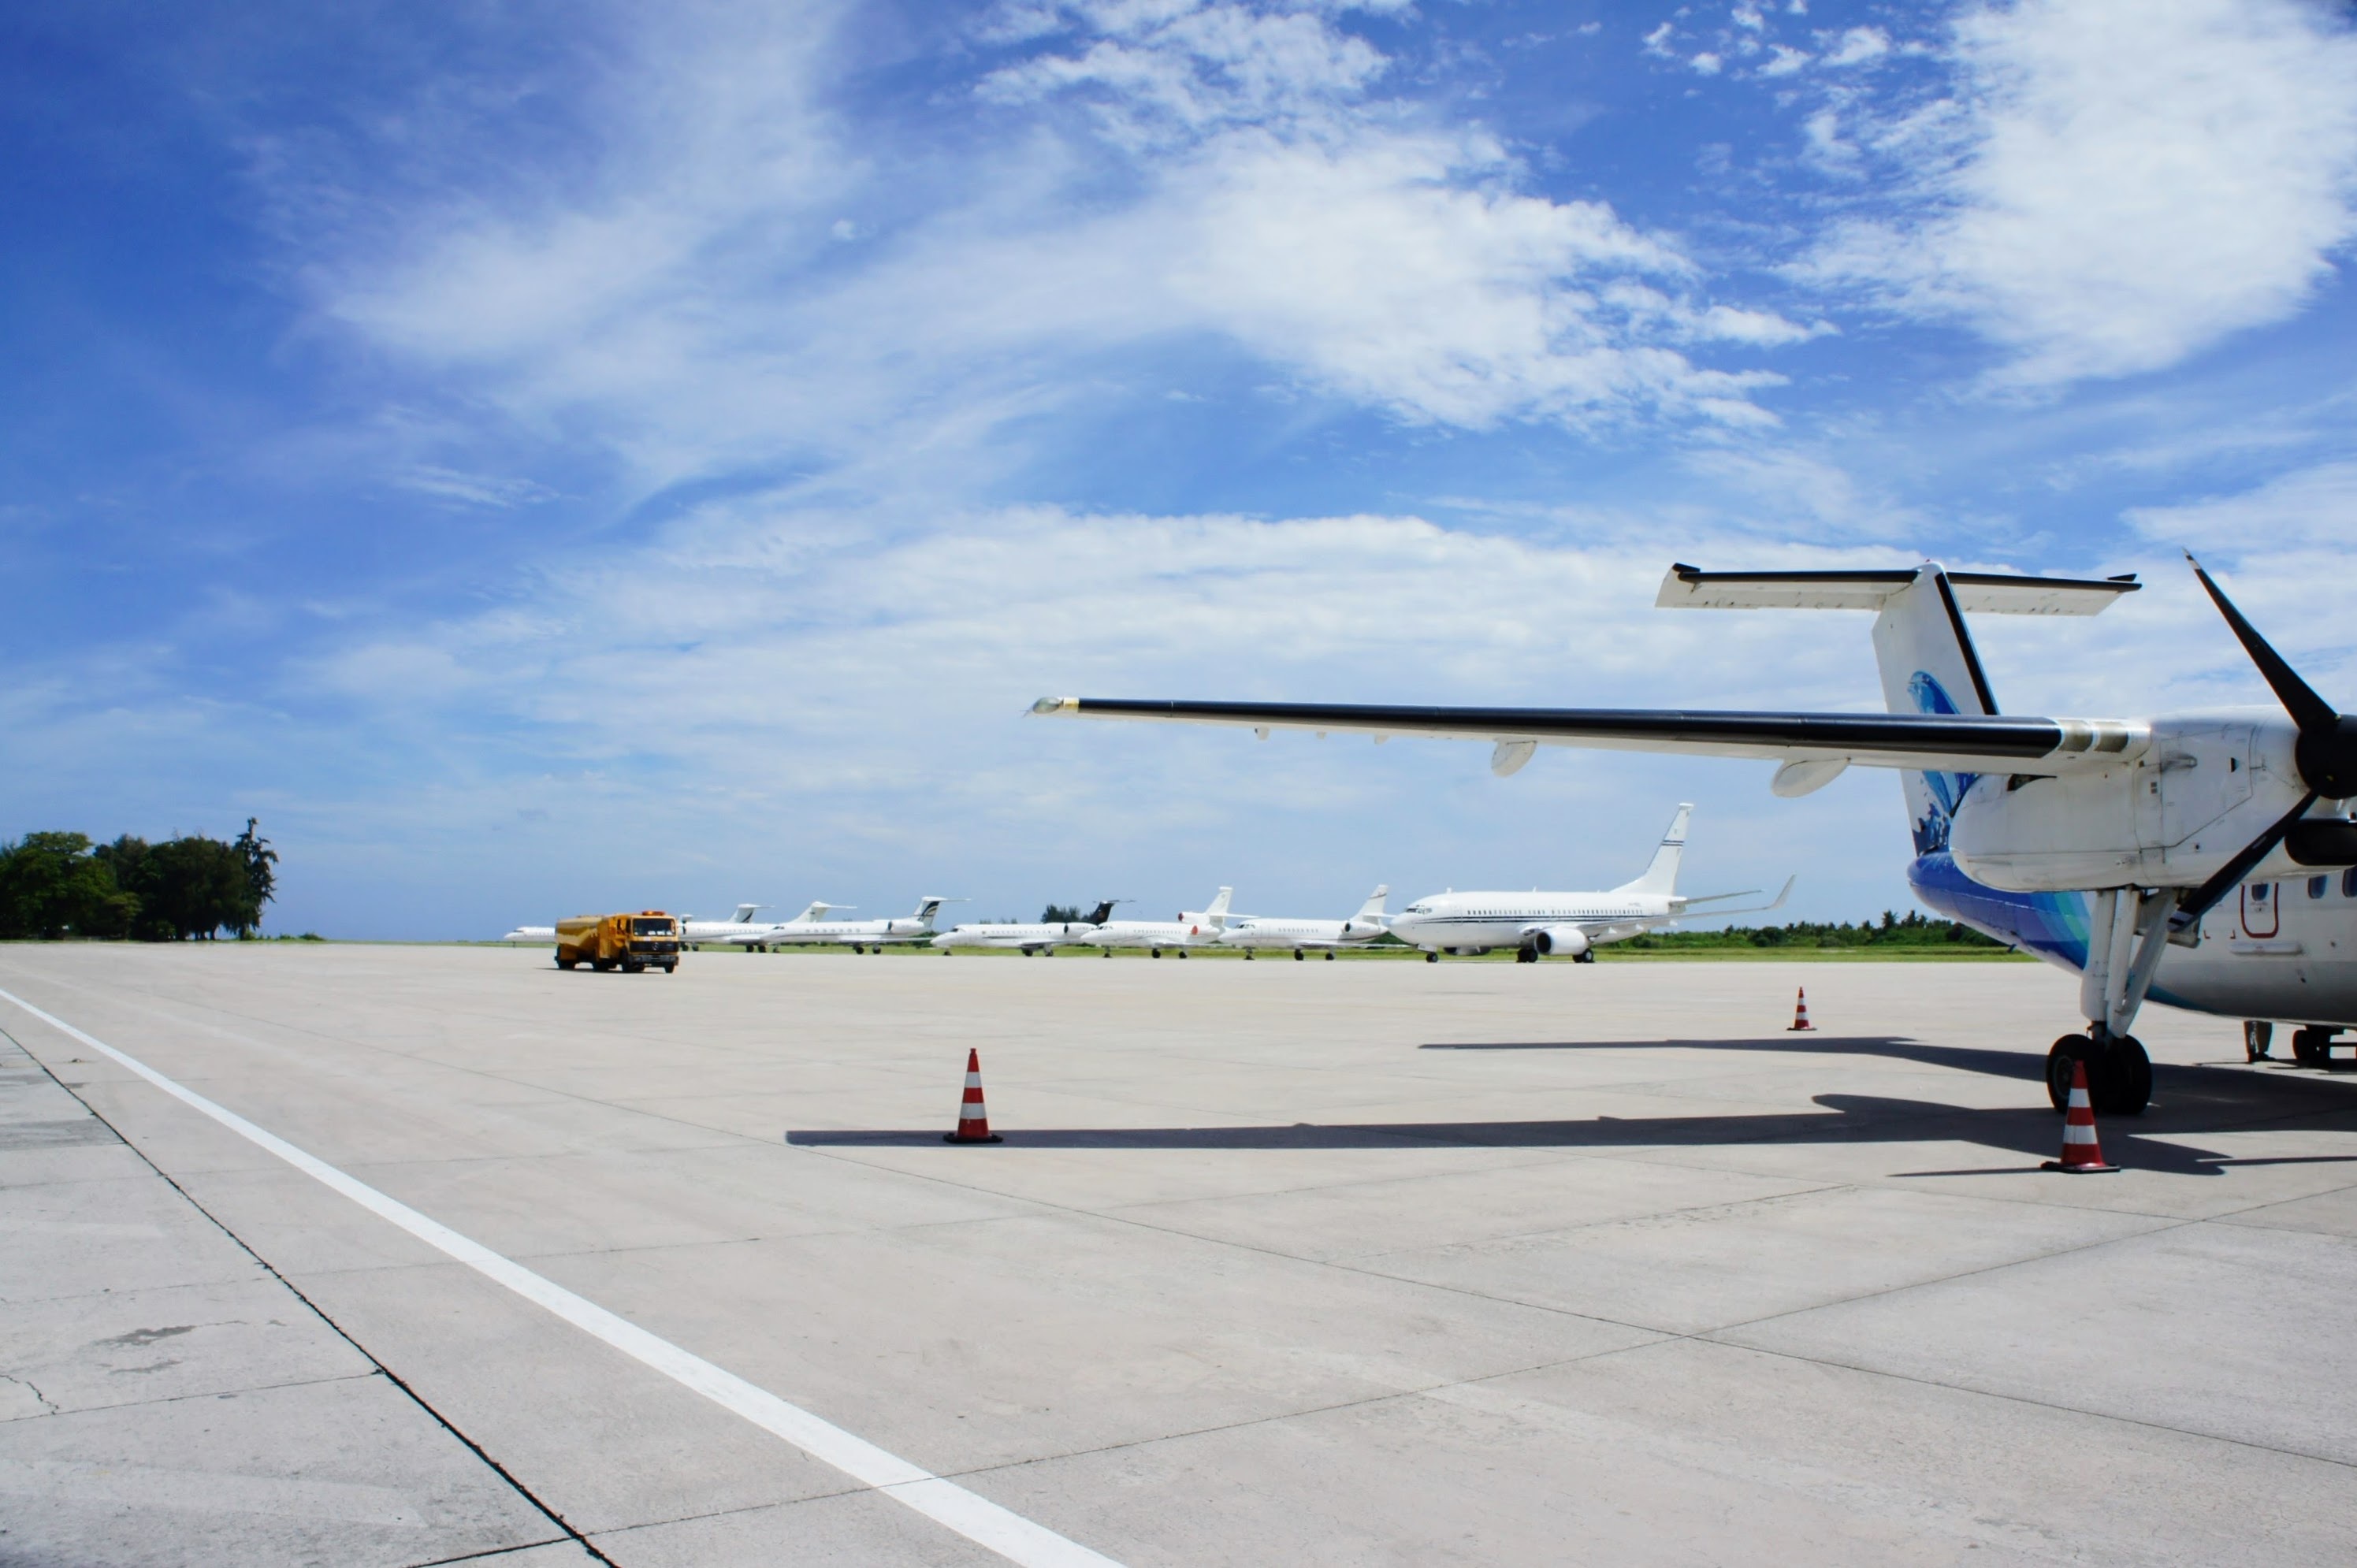
wing, airport, travel, airplane, aircraft, vehicle, aviation, flight, blue sky, light aircraft, air force, atmosphere of earth, aircraft engine